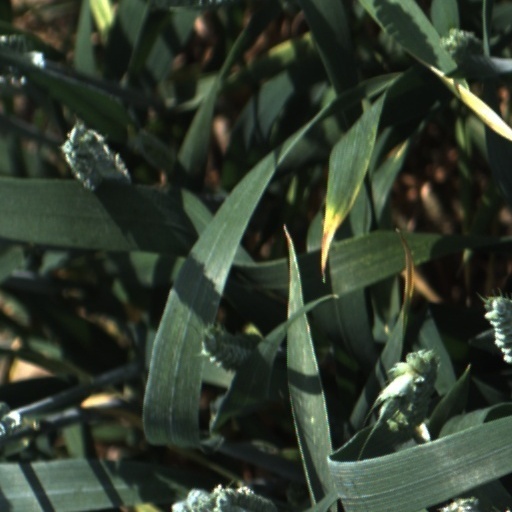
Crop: wheat